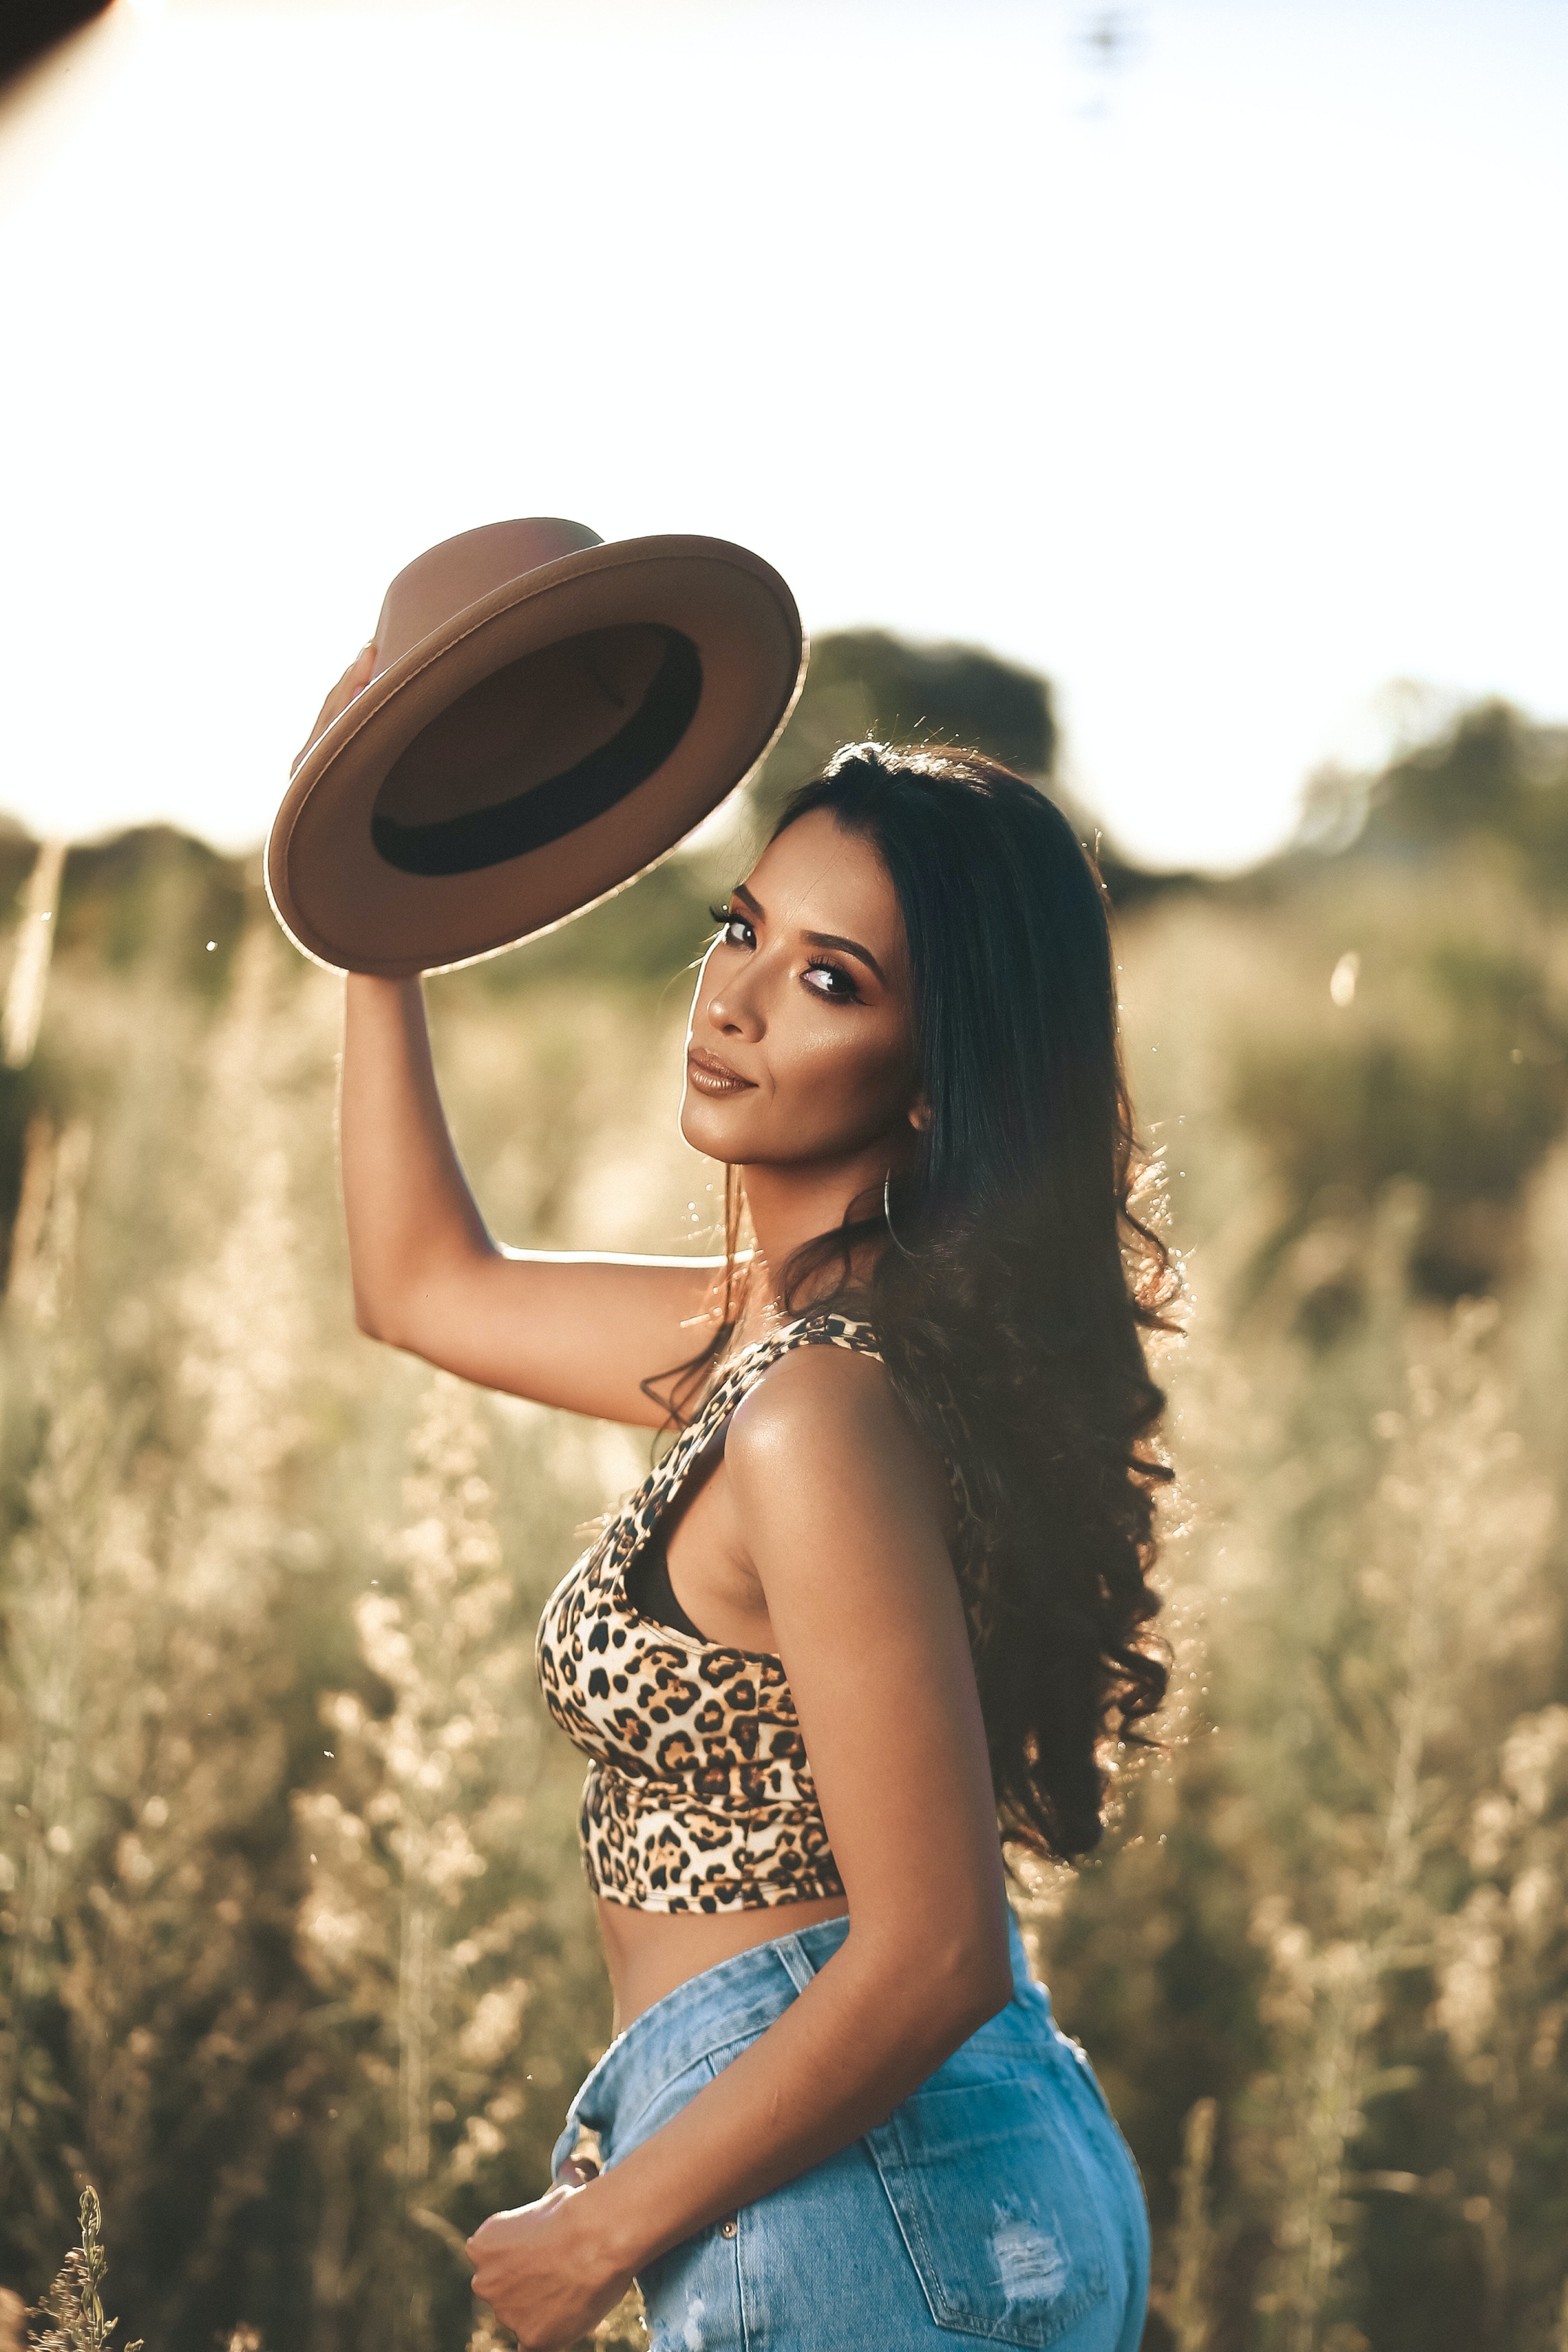
woman, plant, sky, People in nature, flash photography, happy, sunlight, eyewear, grass, fedora, hat, black hair, waist, beauty, grassland, long hair, jewellery, sun hat, thigh, landscape, leisure, navel, fun, brown hair, fashion accessory, human leg, necklace, abdomen, backlighting, portrait photography, fashion model, cowboy hat, bracelet, prairie, belt, reflection, sitting, photo shoot, field, portrait